Robert F. Worley

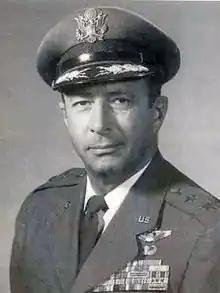

Robert F. Worley (October 10, 1919 – July 23, 1968) was a United States Air Force major general and fighter pilot who was killed in action in 1968, in South Vietnam. General Worley was one of three U.S. Air Force general officers (pilots) who were casualties of the Vietnam War.